Theodor Avé-Lallemant

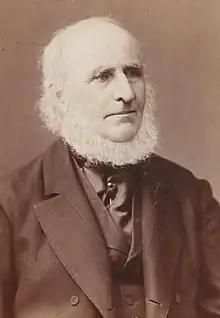
Theodor Avé-Lallemant

Johann Theodor Friedrich Avé-Lallemant (born 2 February 1806 in Magdeburg; d. 9 November 1890 in Hamburg) was a German musician and music teacher.